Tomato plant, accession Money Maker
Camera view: bottom (45 deg); turntable rotation: 270 degrees
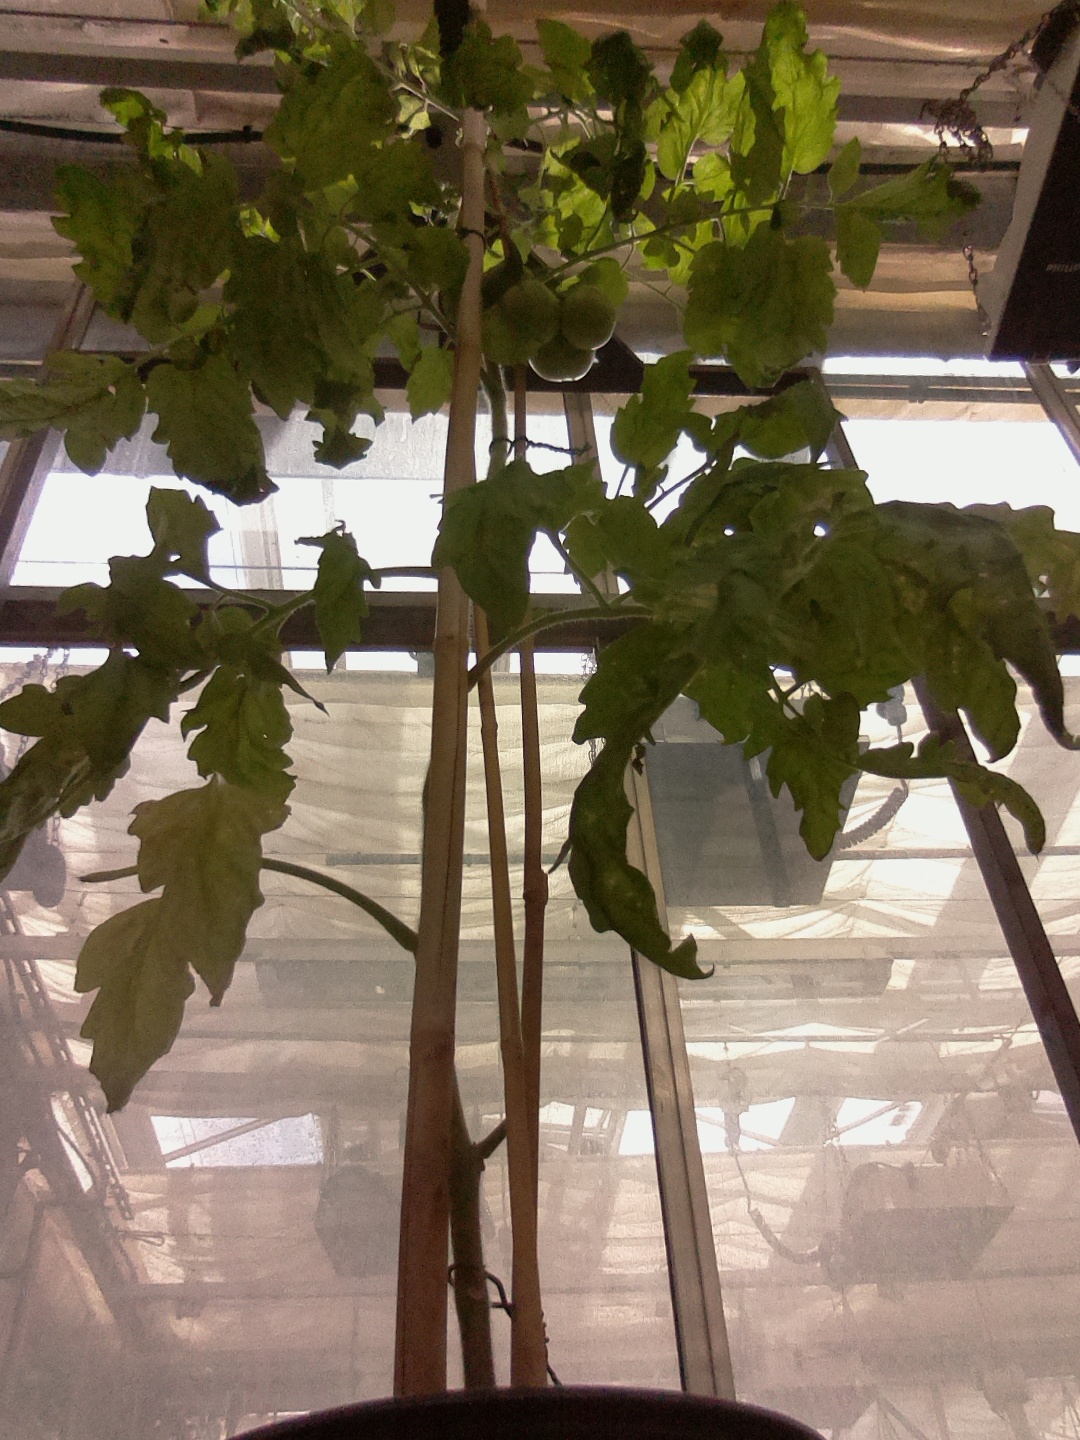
BBCH growth stage 77: 70%-80% of final fruit size